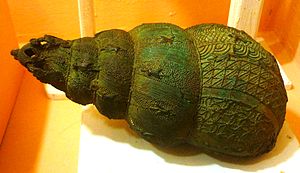
Afrikansk kunst / Generelle motiver, stilarter, materialer
Afrikansk kunst er billedkunst og arkitektur fra Afrika, eller skabt af afrikanske kunstnere, hvor traditionelle afrikanske motiver indbefatter abstraktion, geometriske figurer, stiliserede menneskefigurer, ansigtsmasker og antik ægyptisk kunst.